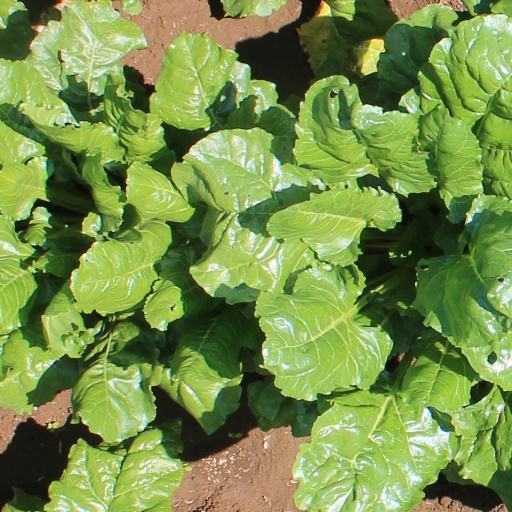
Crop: sugar beet